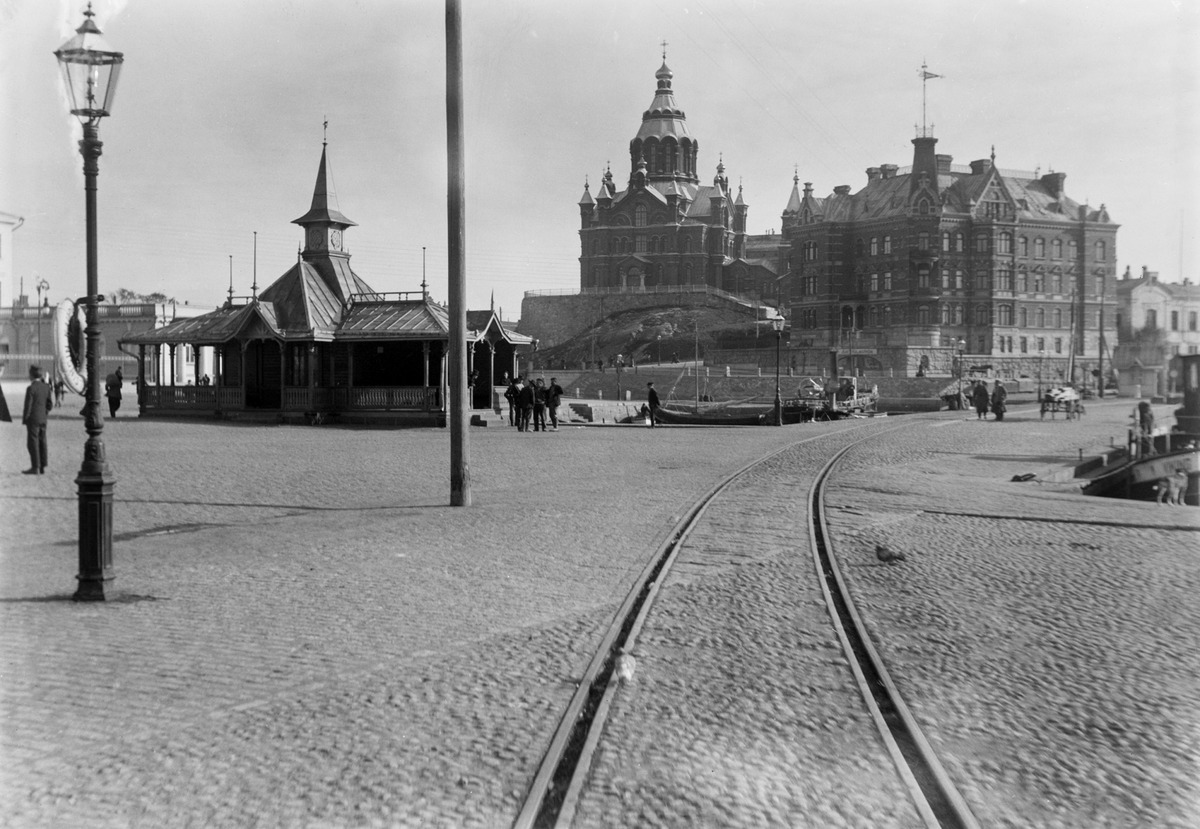
Näkymä Kauppatorilta Katajanokan suuntaan
sisällön kuvaus: Näkymä Kauppatorilta Katajanokan suuntaan. Kanavarannan ja Katajanokanlaiturin kulmassa sijaitsee 1897 valmistunut Norrménin talo ja sen vieressä kohoaa vuonna 1868 valmistunut Uspenskin katedraali. Vasemmalla Marspaviljonki, joka valmistui

Gustaf

Nyströmin suunnitelmien mukaan 1894 (purettiin 1925). Se toimi höyrylaiva Marsin matkustajapaviljonkina. Höyrylaiva Mars liikennöi Suomenlinnan ja kauppatorin välillä. mustavalkoinen
Kuvaaja: Hausen, Reinhold, valokuvaaja
Ajankohta: kuvausaika 1905
Paikka: Suomi, Uusimaa, Helsinki, Katajanokka Helsinki, Kauppatori
Aiheet: torit, aukiot, kirkot, liikenneyhteydet, satamat, arkkitehtuuri, raiteet, rautatiet, raideliikenne, paviljongit